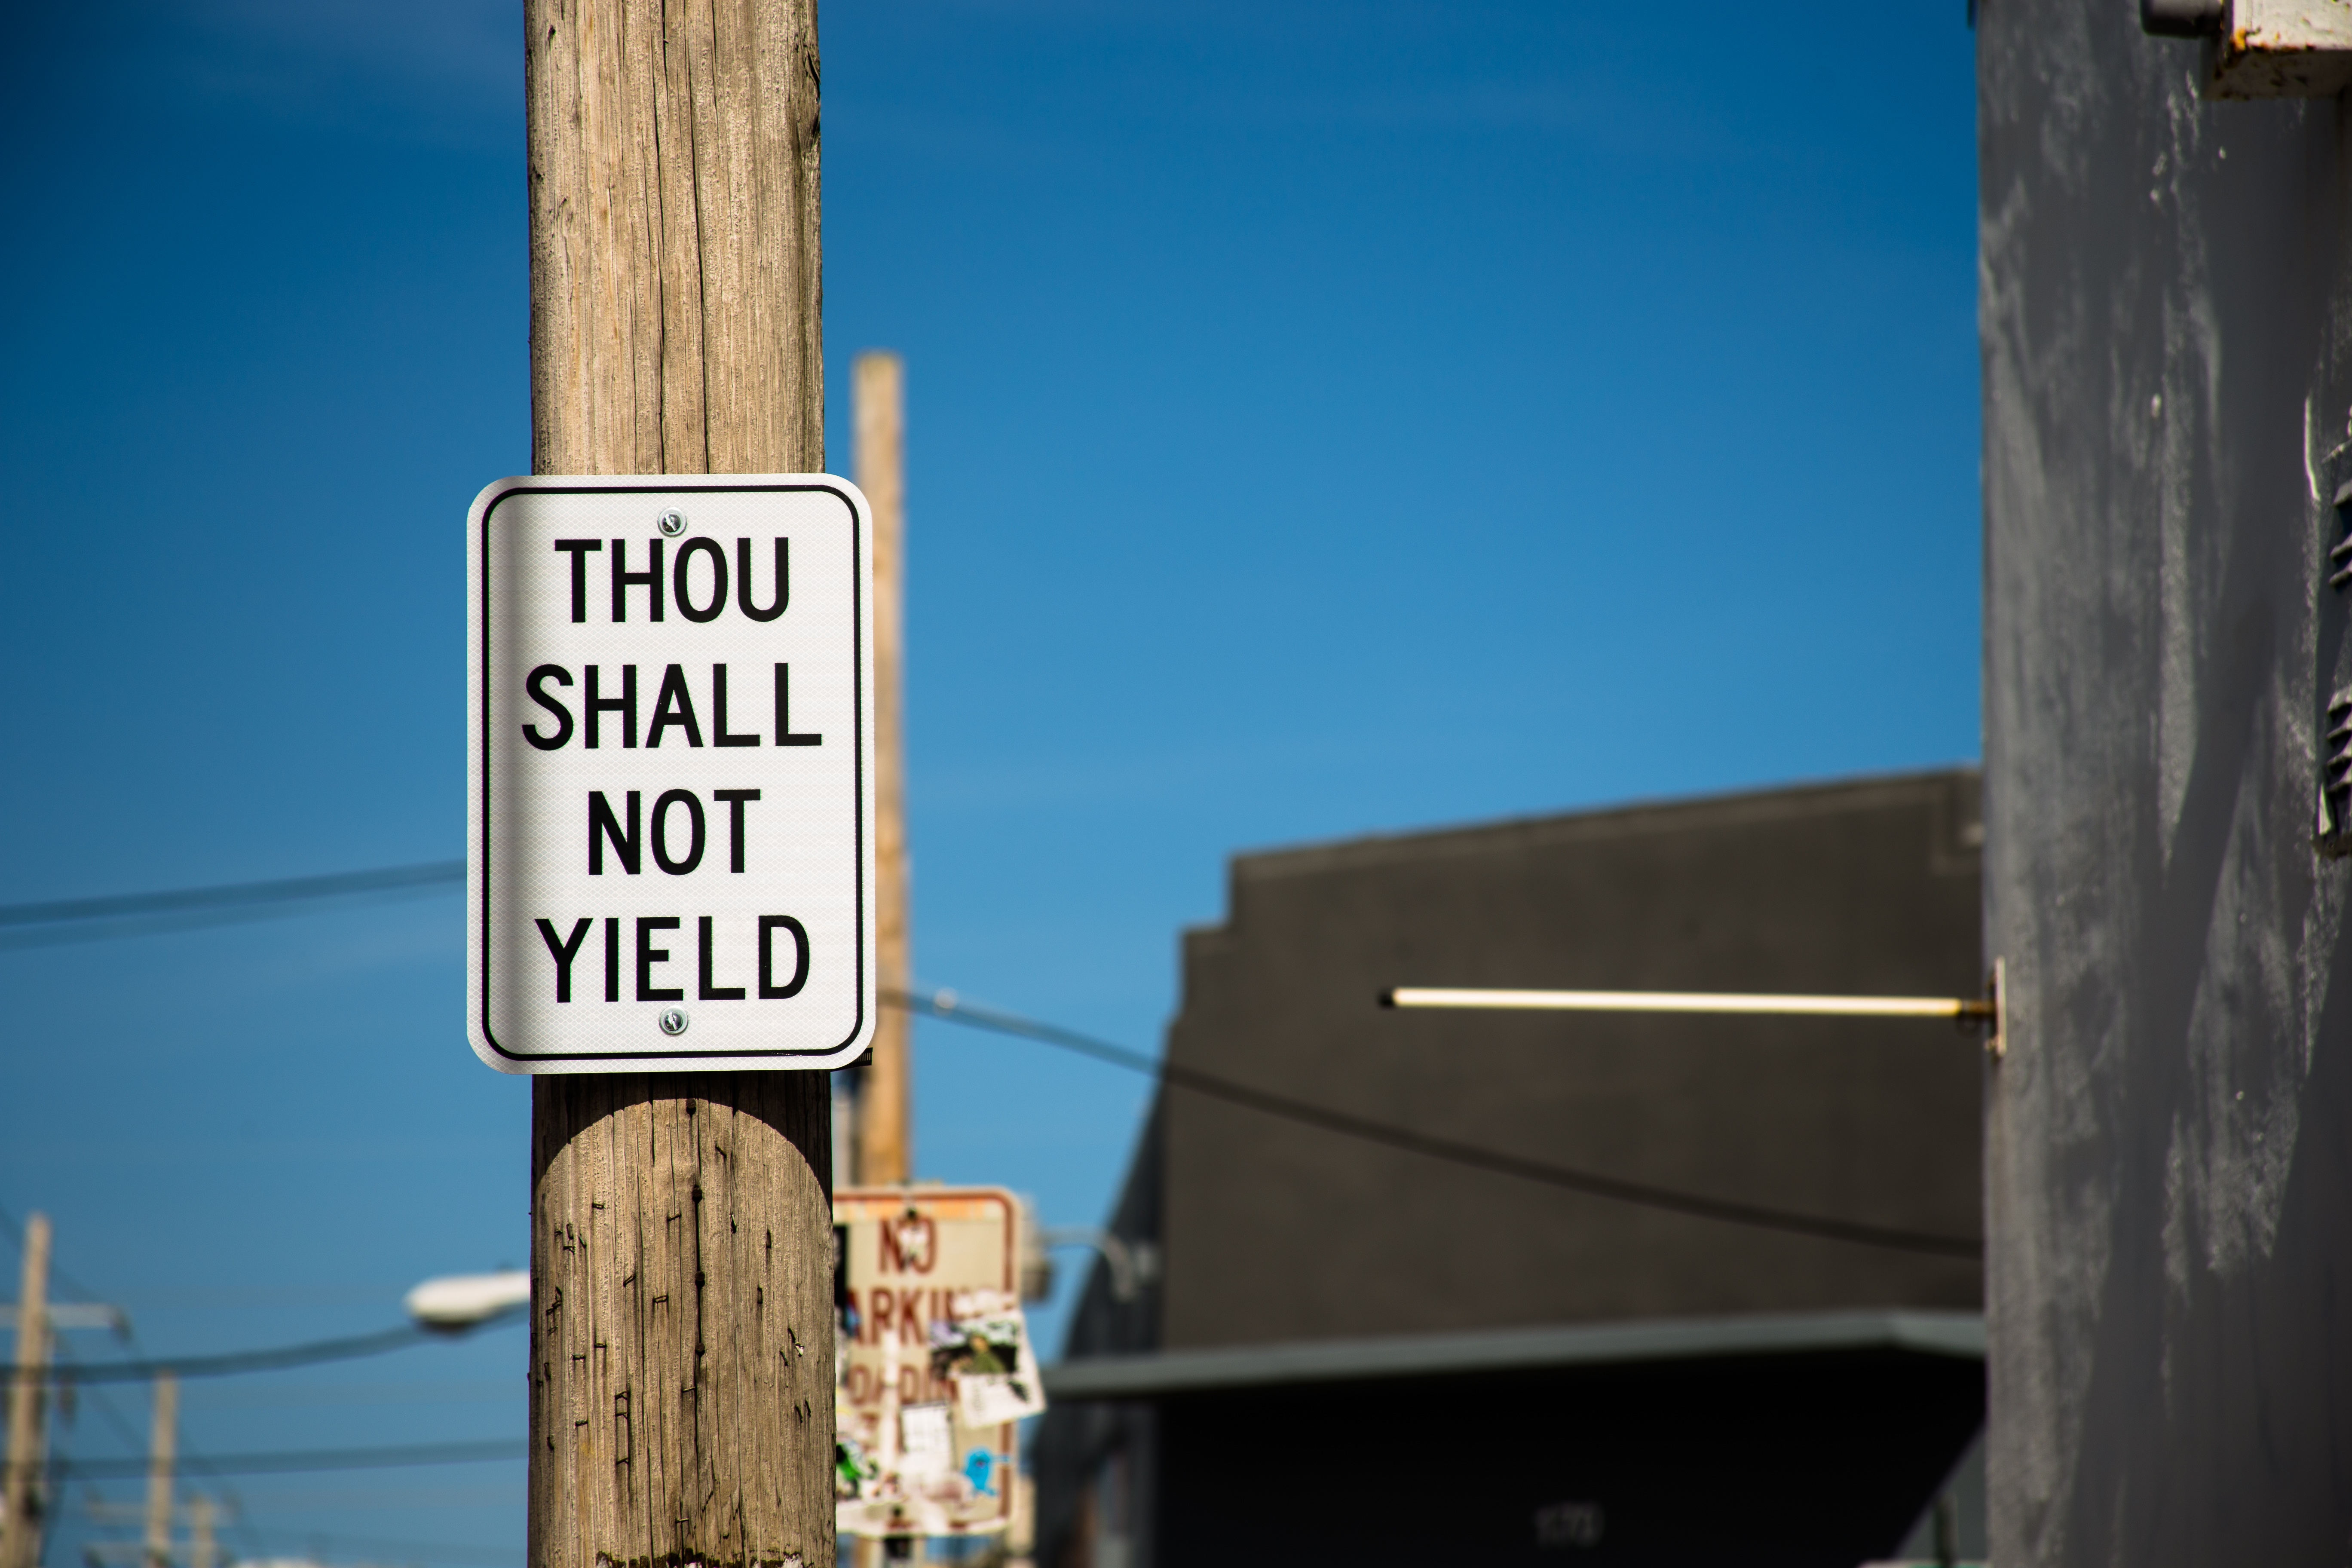
road, sign, blue, street sign, signage, lighting, light fixture